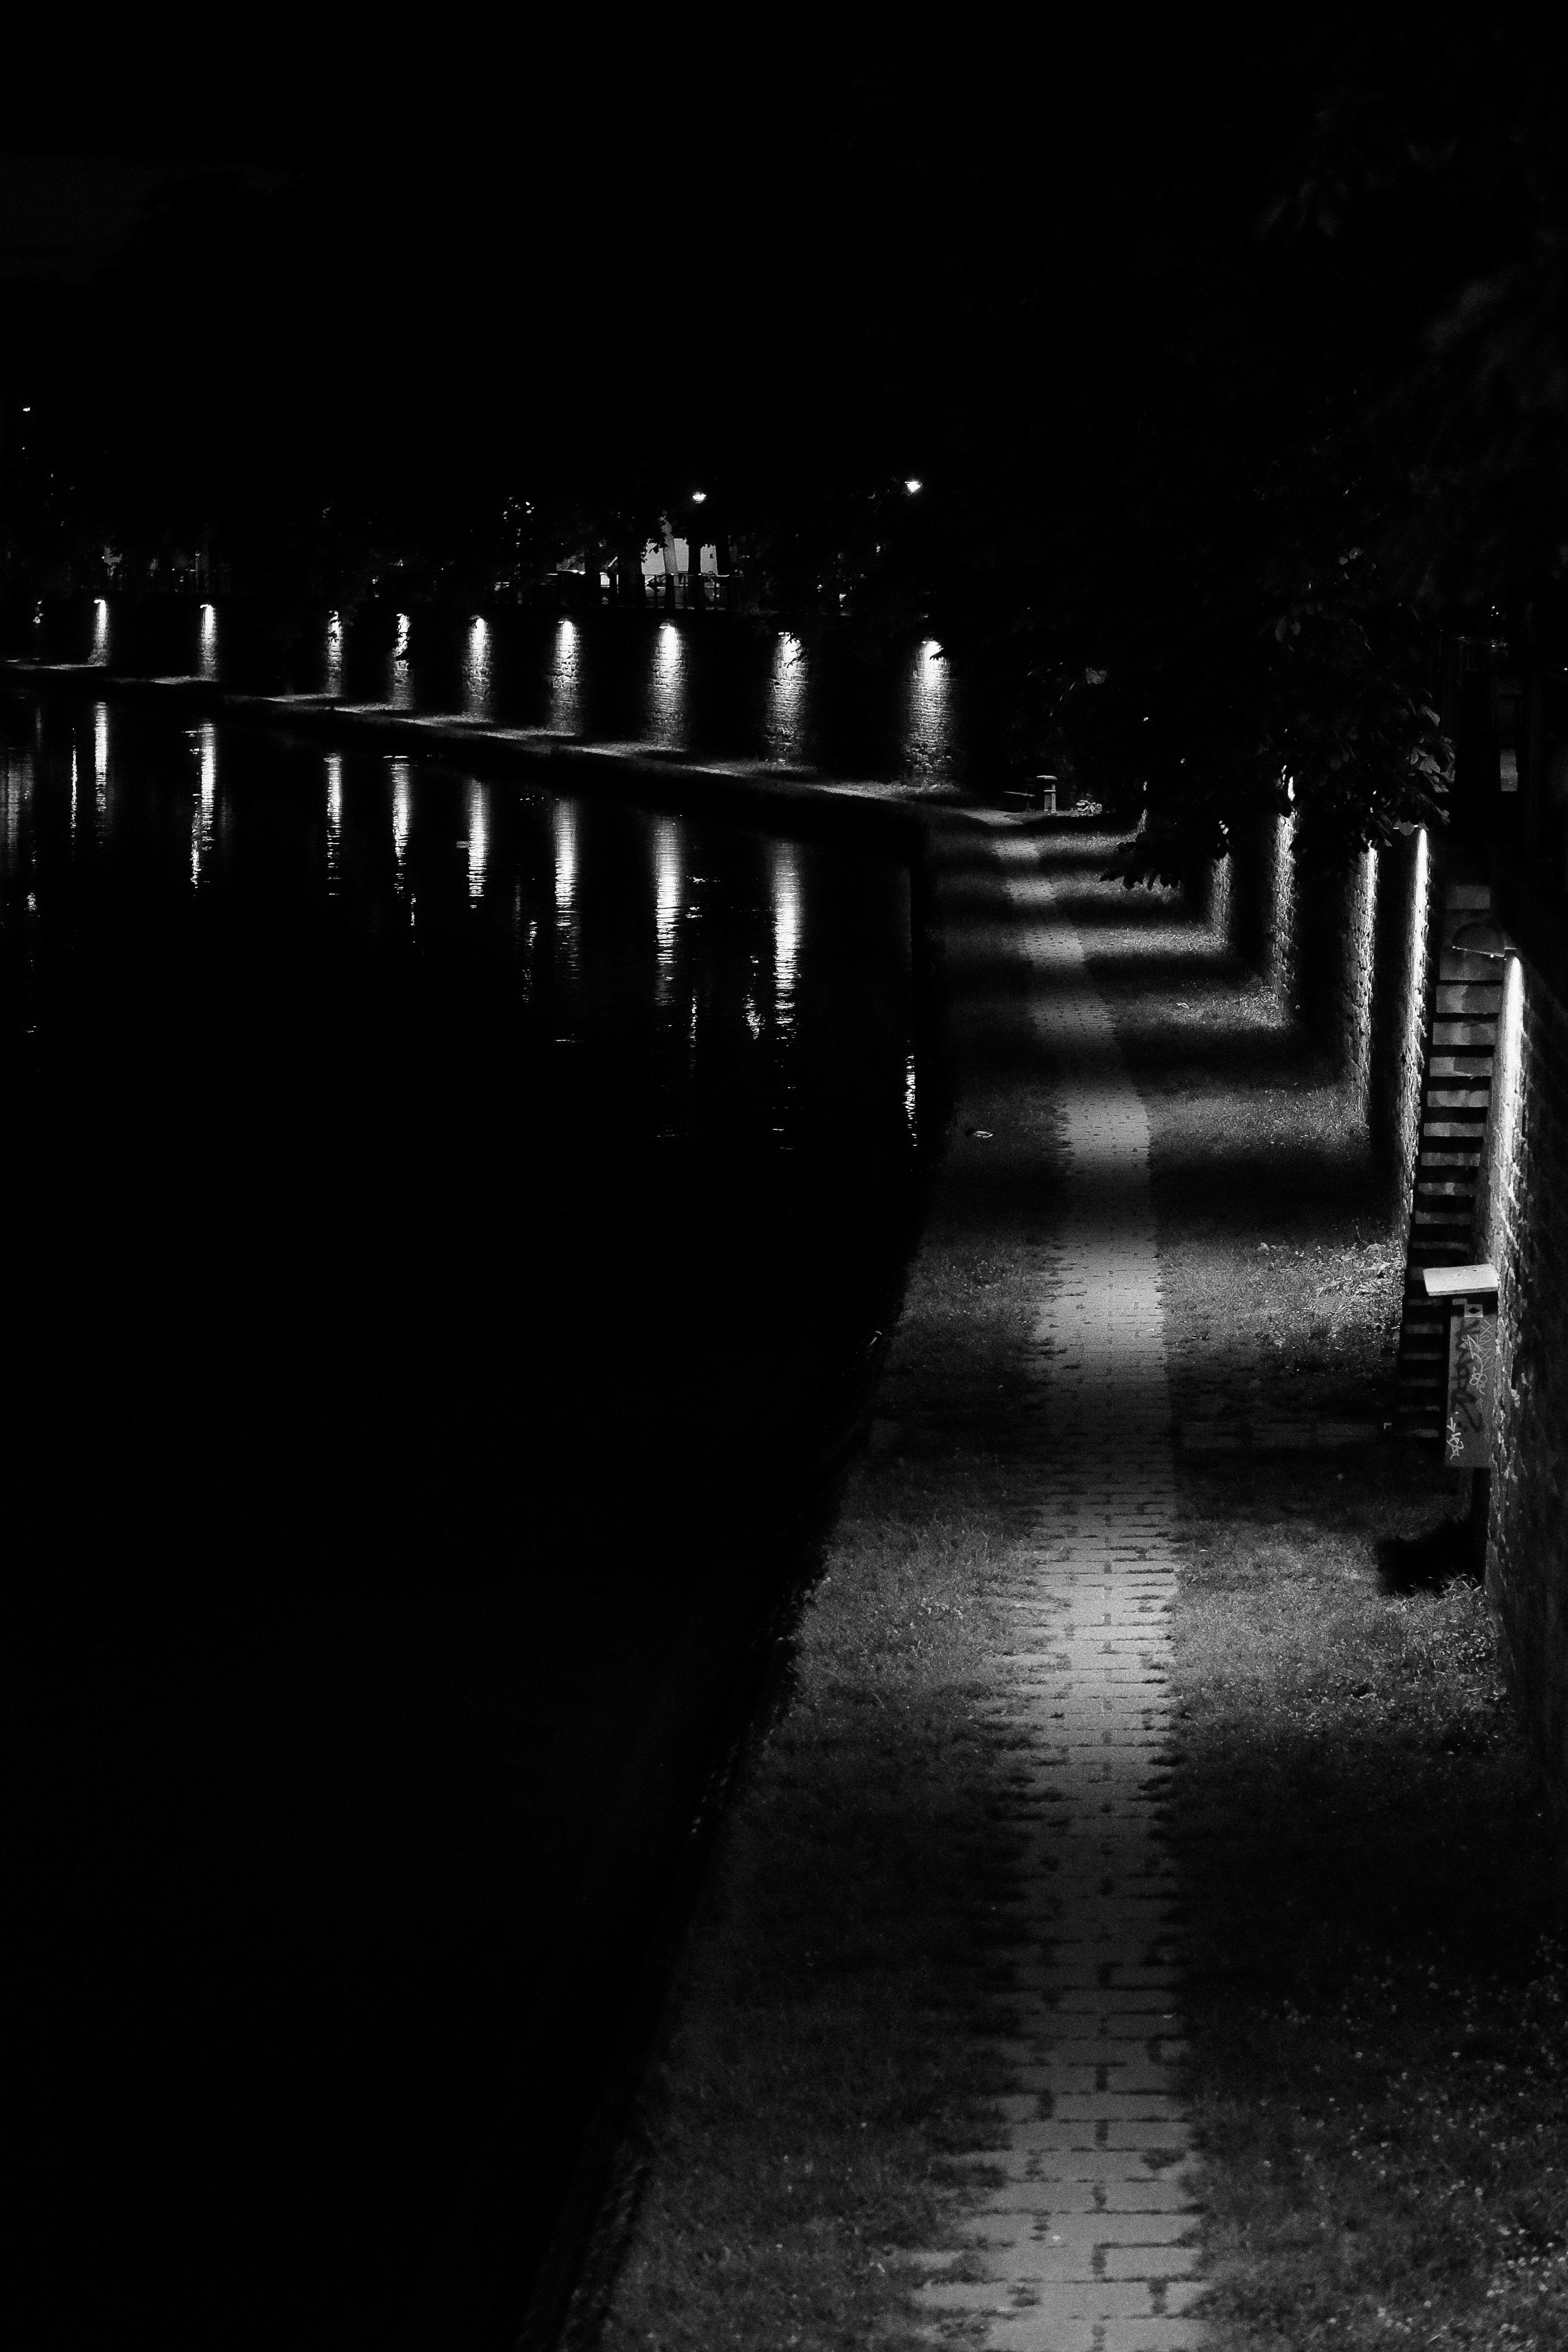
light, black and white, white, night, photography, river, france, mystery, line, reflection, shadow, darkness, black, monochrome, lighting, symmetry, strasbourg, weg, way, fluss, frankreich, shape, strasburg, monochrome photography, film noir